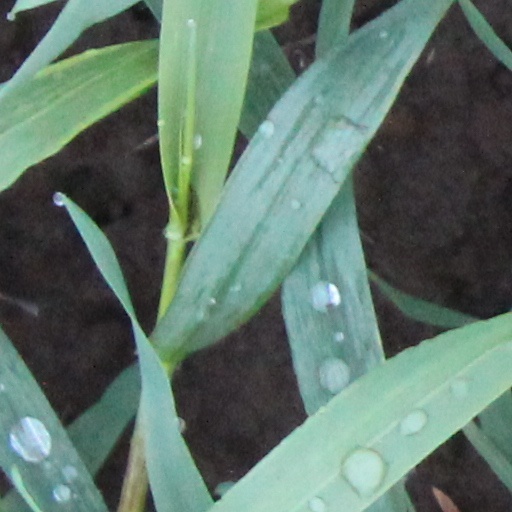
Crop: wheat